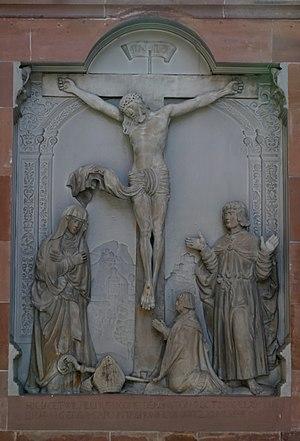
Ce tableau présente la liste de tous les monuments historiques de Saverne, classés ou inscrits.